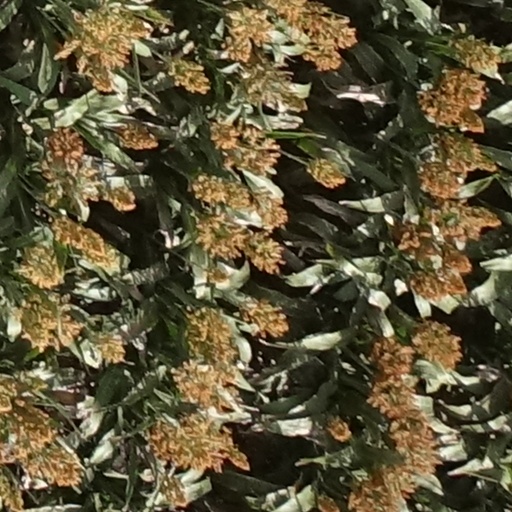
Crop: sorghum